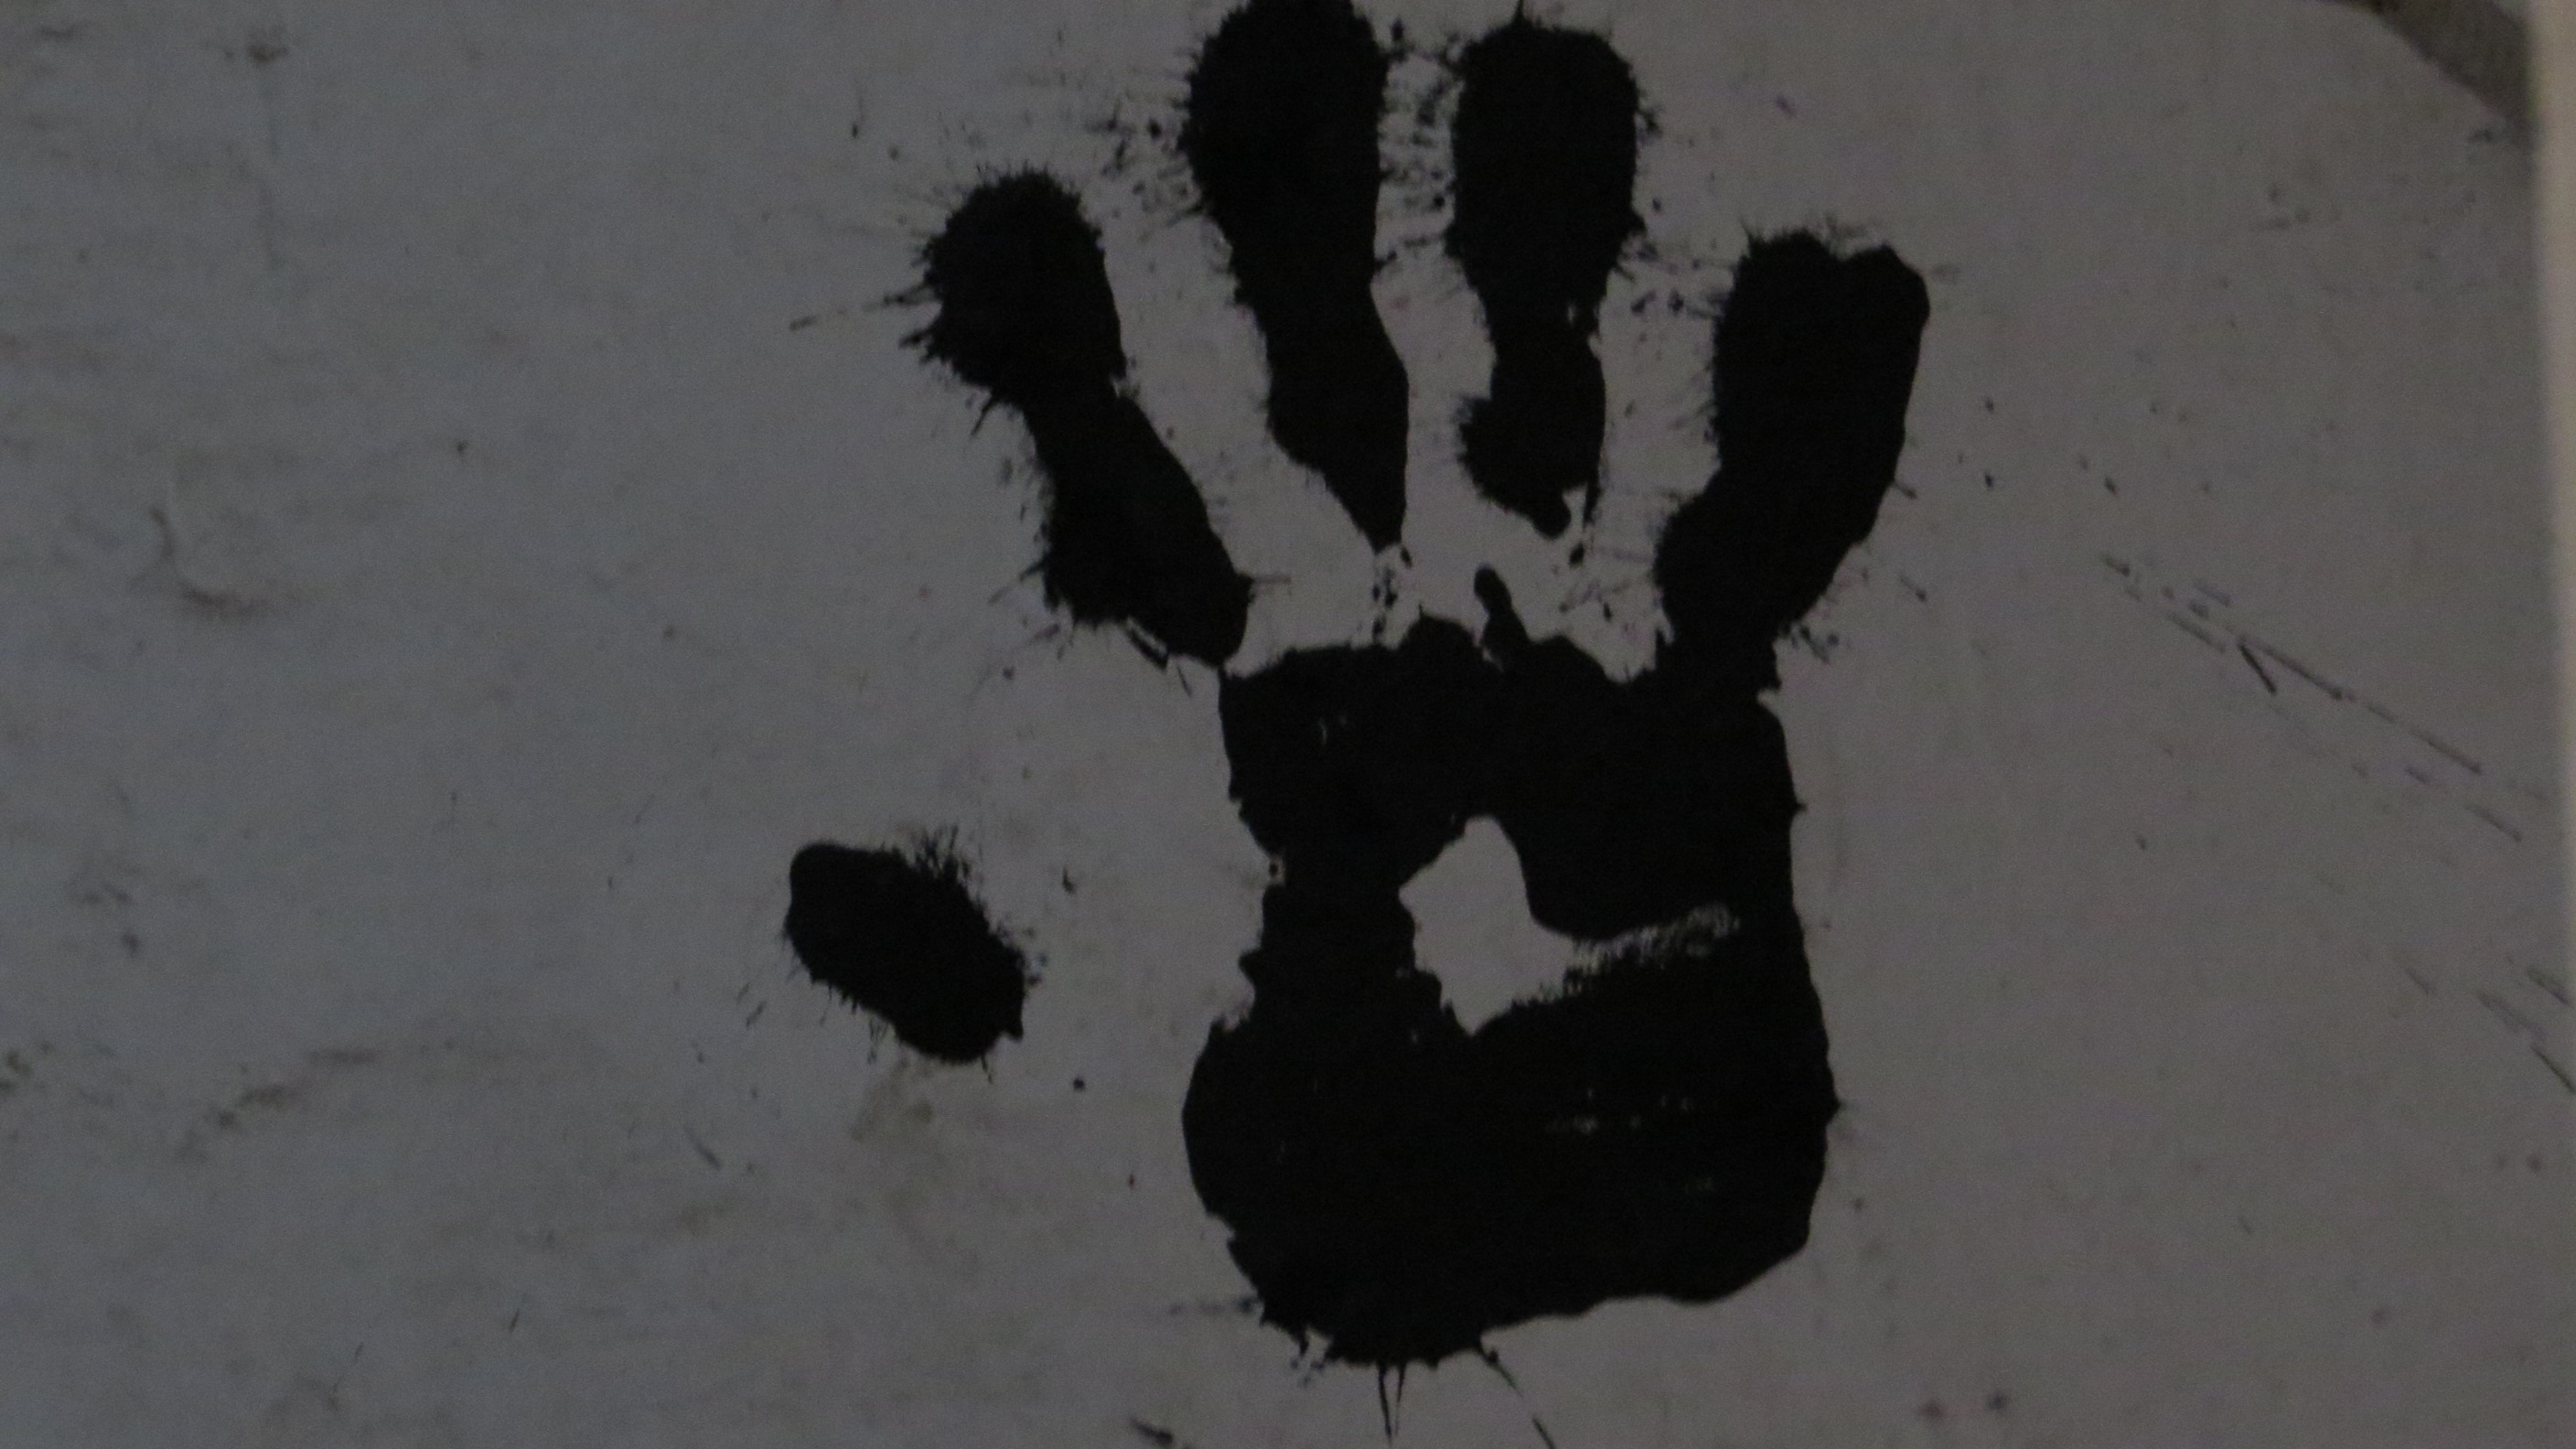
shadow, art